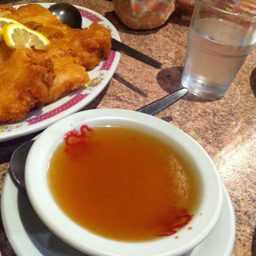
A white bowl of soup sitting on to of a white plate.
The meal was ordered and served at the table.
A bowl of soup and a plate of fried meat.
an image of a table setting with a bowl and plate of chicken
A bowl of clear broth in front of a plate of fried foods.